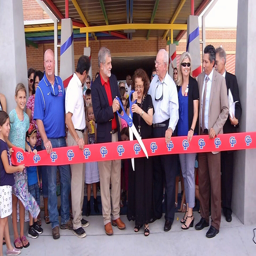
a ribbon cutting ceremony was held on thursday at the new campus .